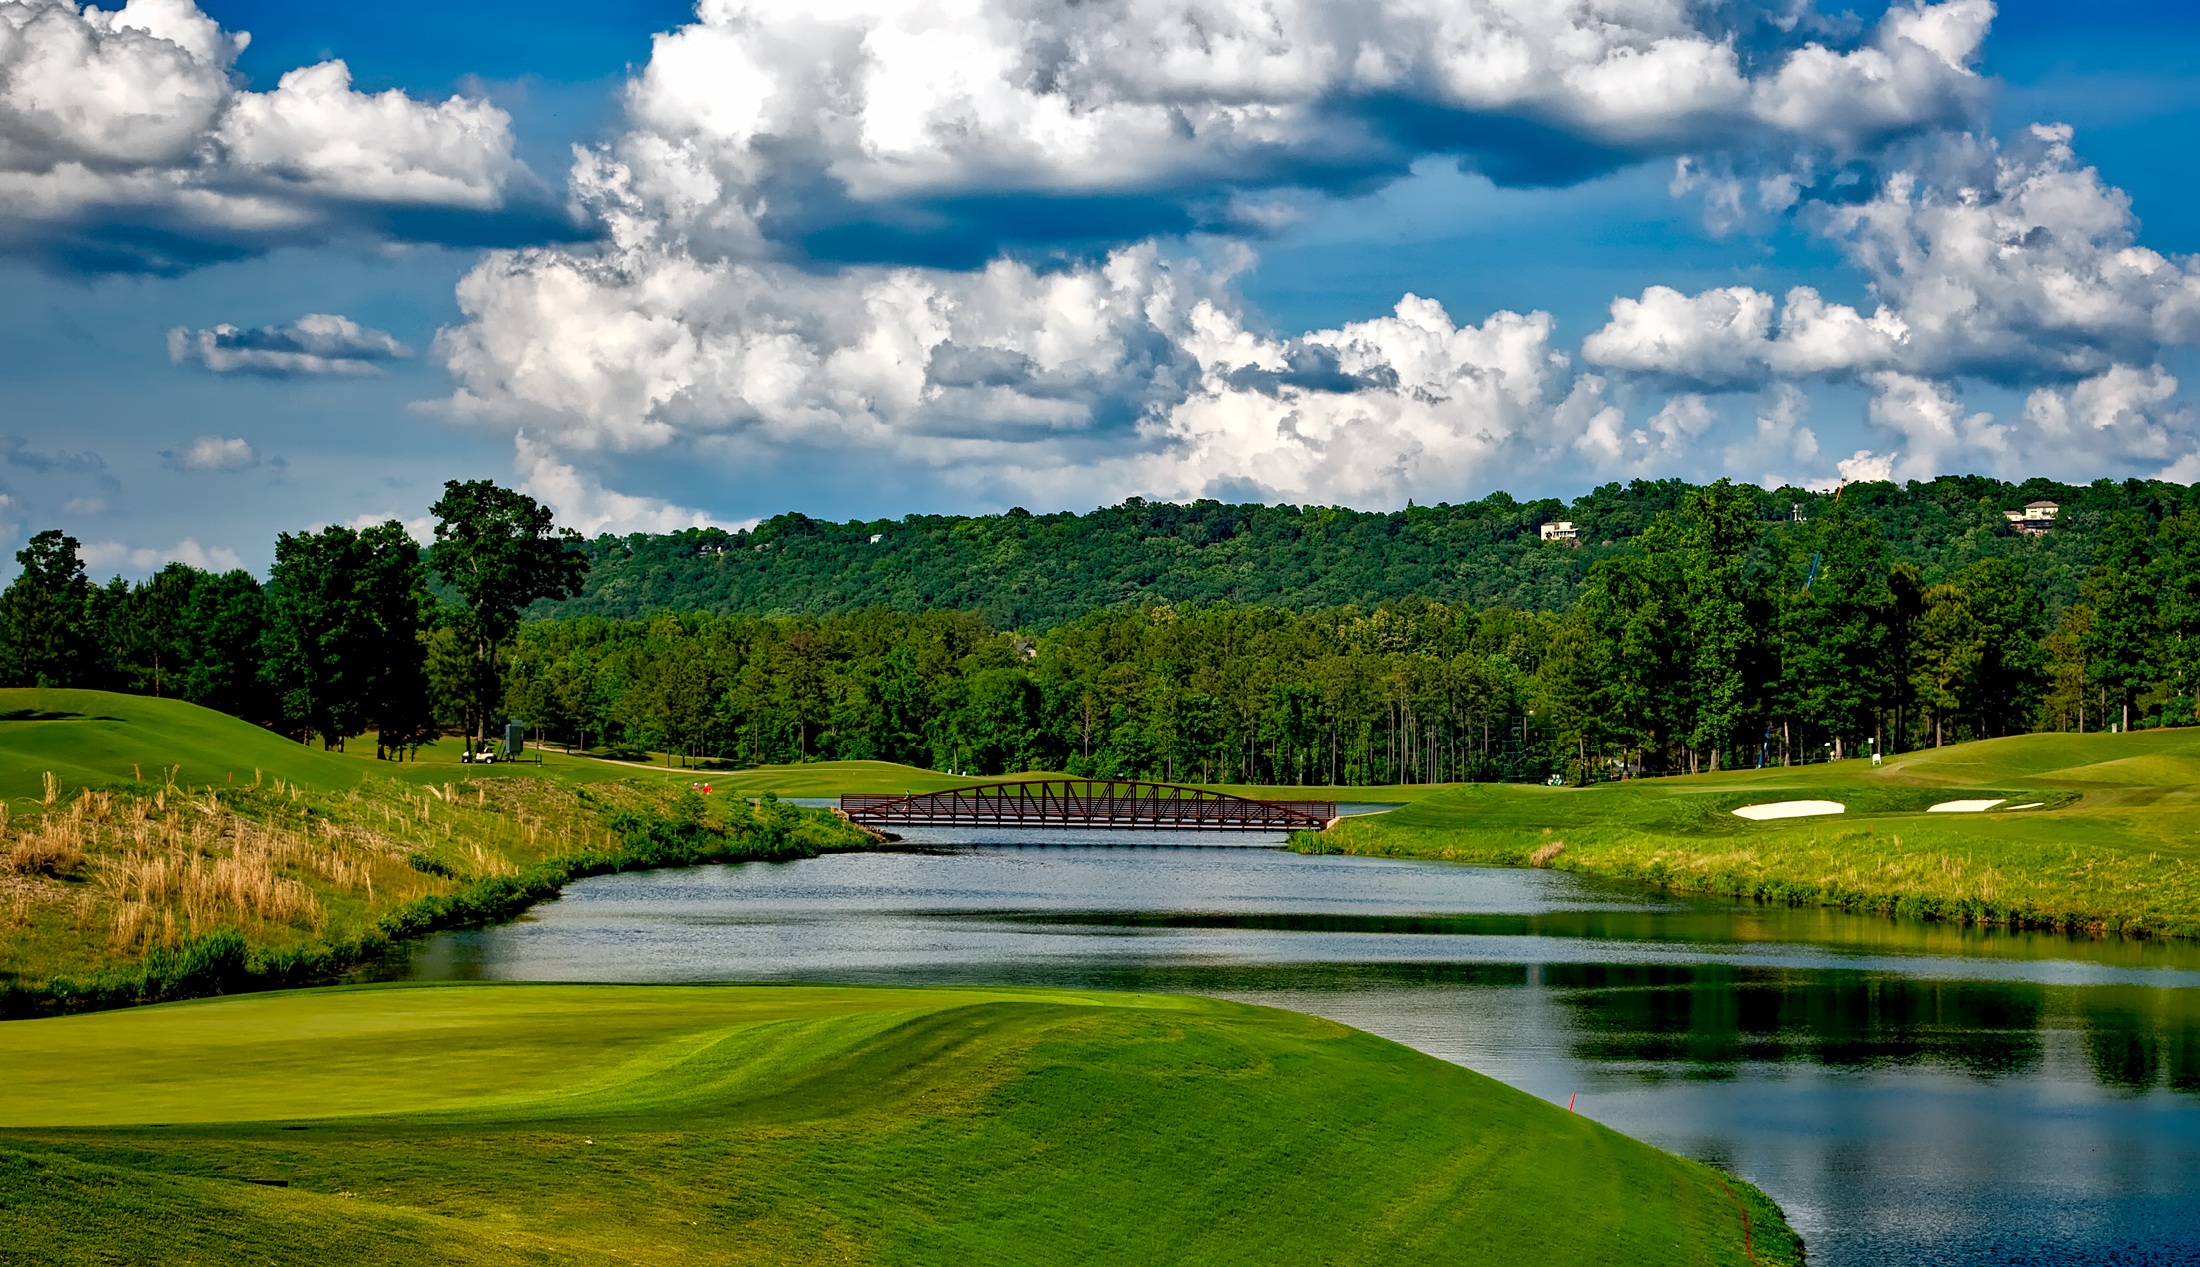
landscape, water, nature, forest, grass, outdoor, cloud, structure, sky, field, meadow, game, lake, country, recreation, rural, reflection, scenic, lifestyle, leisure, plain, golf, golf course, golfing, golf club, trees, woods, hdr, clouds, sports, grassland, reflections, fairway, greens, hoover, sand trap, alabama, ross bridge golf course, geographical feature, computer wallpaper, sport venue